Lane Stadium

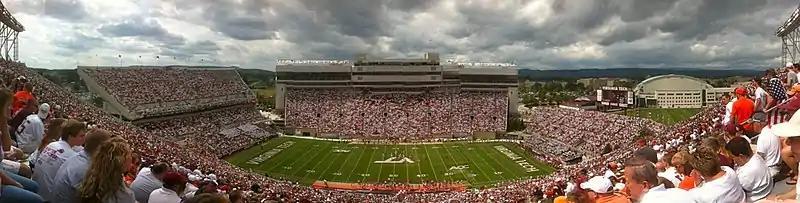
Panorama of Lane Stadium during the "white out" Virginia Tech vs. Austin Peay football game, September 8, 2012

On May 7th, 2025, heavy metal band Metallica performed at the stadium as part of their M72 World Tour. Their song "Enter Sandman" has been used as the football team's entrance to the stadium for twenty-five years. Metallica is the first band to perform a revenue producing concert at the stadium, as well as offering student seating for their show. The band's performance of "Enter Sandman," combined with the large crowd jumping and cheering, generated enough ground movement and tremors to be registered as a small earthquake by the Virginia Tech Seismological Observatory.